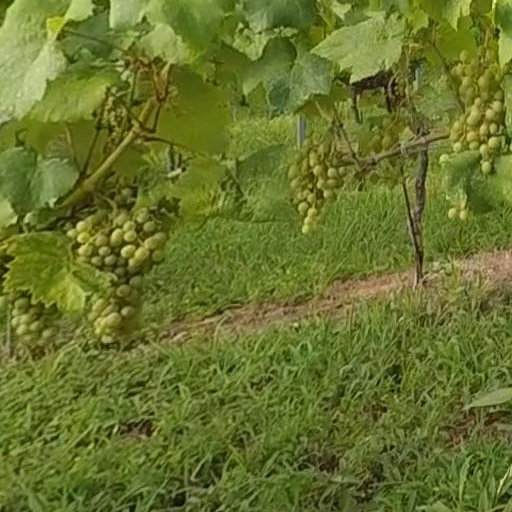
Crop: grape